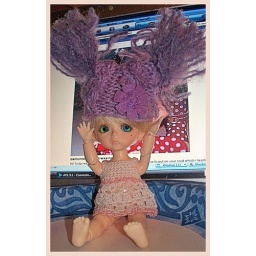
I put my tooth under my pillow and wishedth to be blonde with green eyesth, and to get a new hat and dressth.